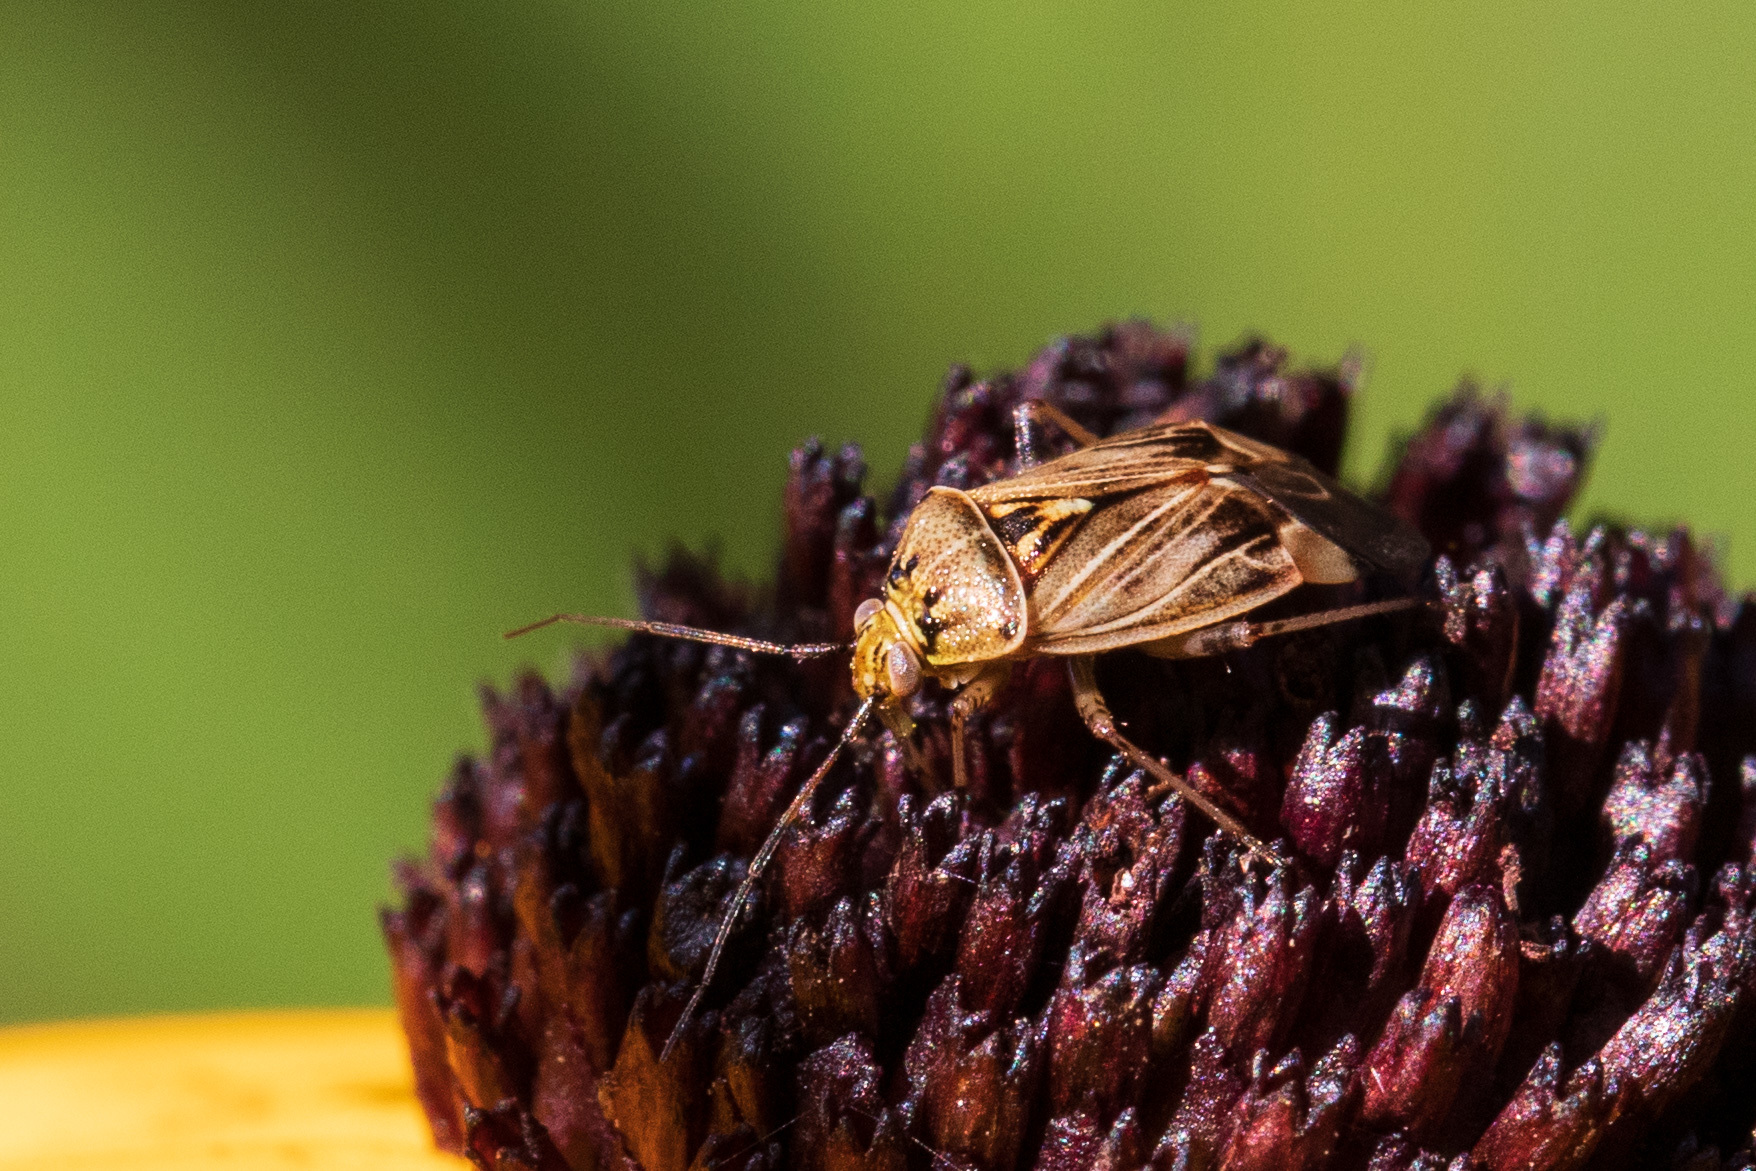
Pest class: lygus_bug